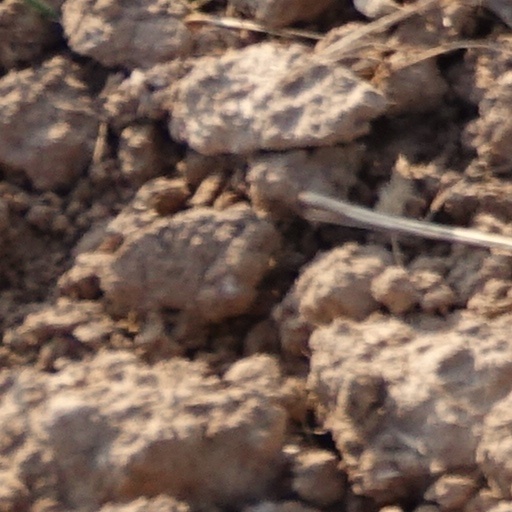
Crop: wheat